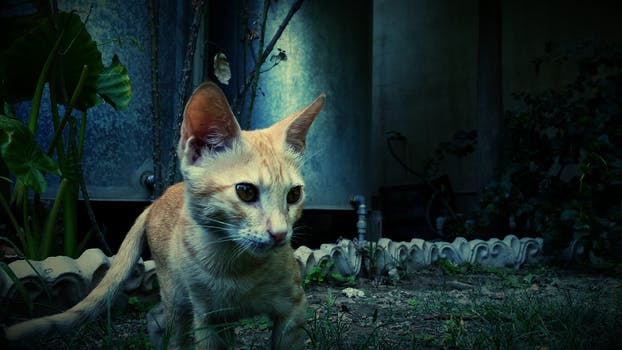
Label: No Watermark